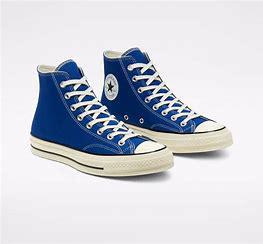
Brand: Converse
Model: Chuck 70 Canvas